The Walking Man

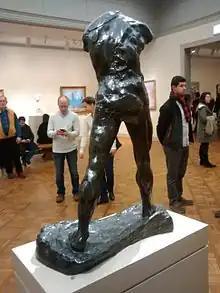
"The Walking Man's rear"

The Walking Man is a bronze sculpture by the French sculptor Auguste Rodin. This sculpture was made in 1907.